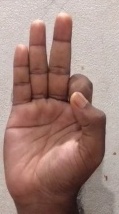
ASL sign: F